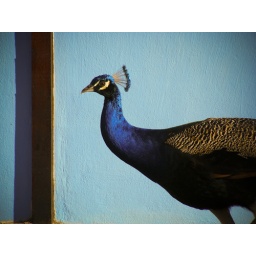
solto pelas ruas &amp;quot;capturado&amp;quot; pelas lentes - walking free on the street  &amp;quot;captured&amp;quot; by lens... peacock is a wonderful bird